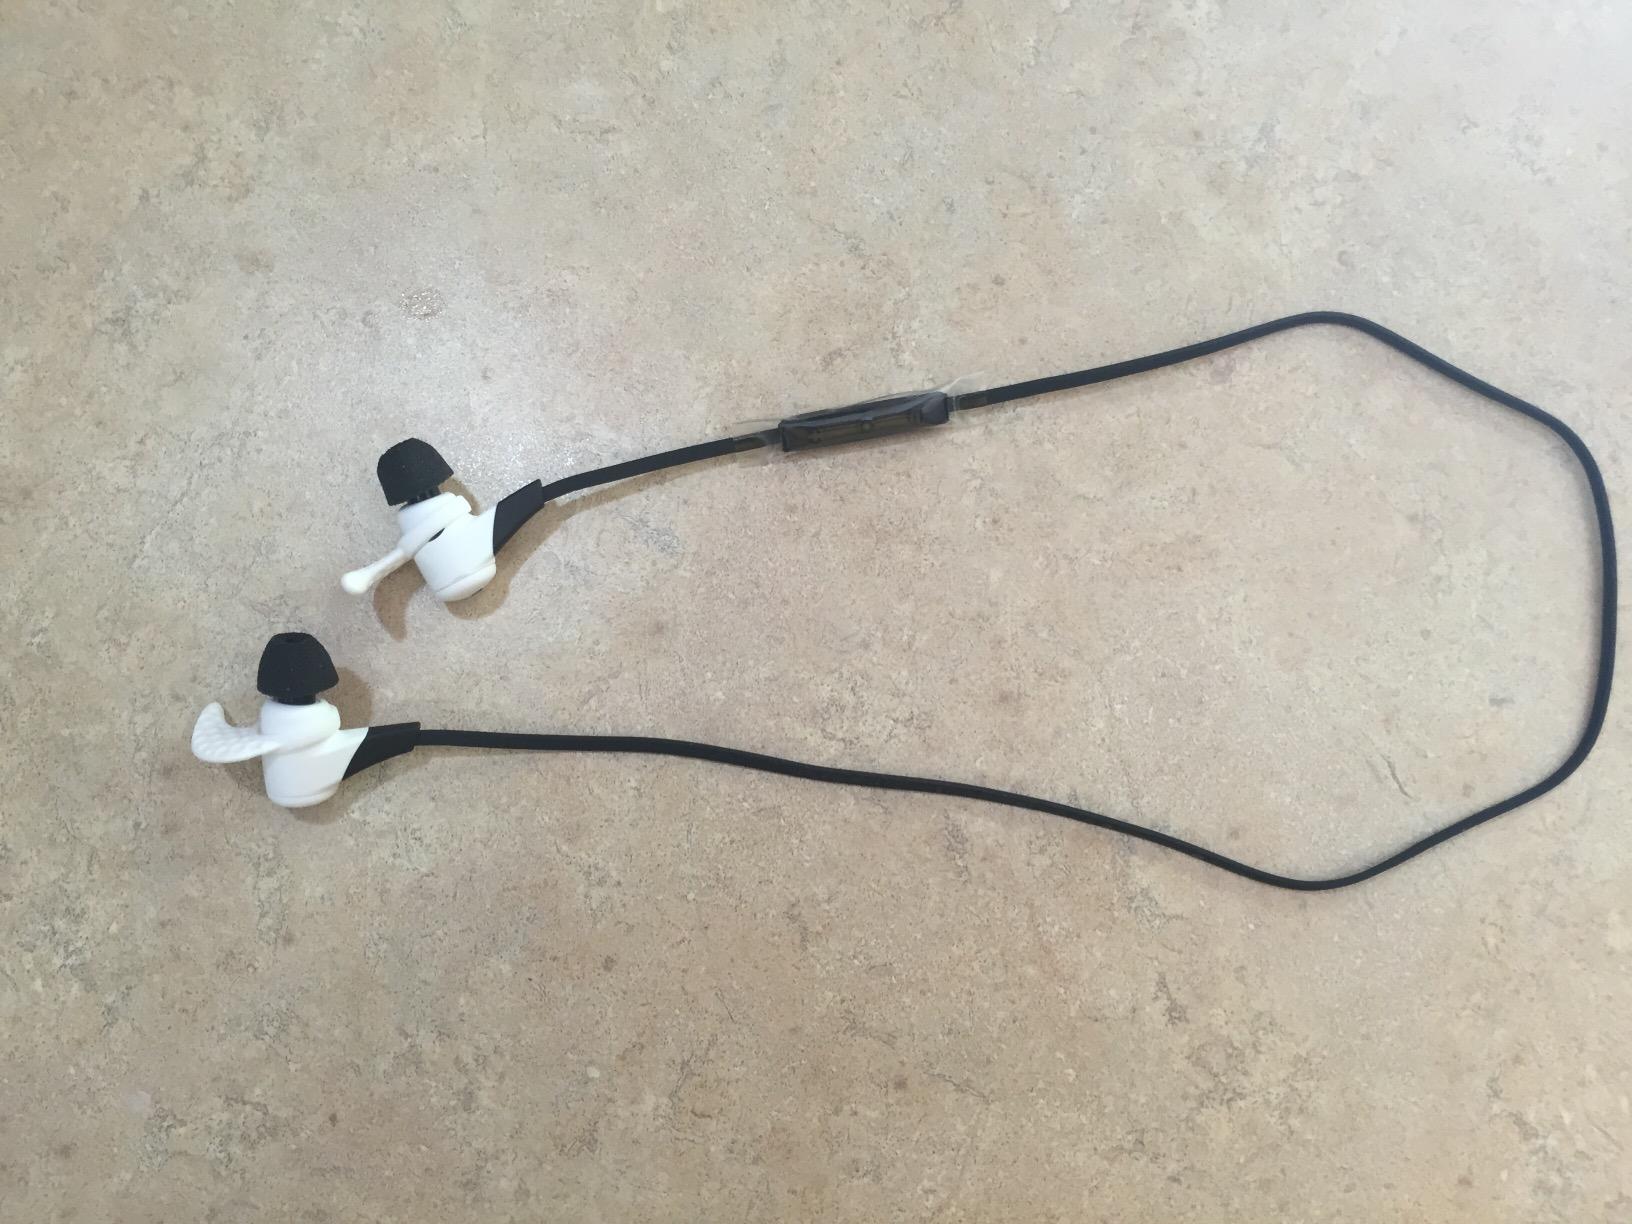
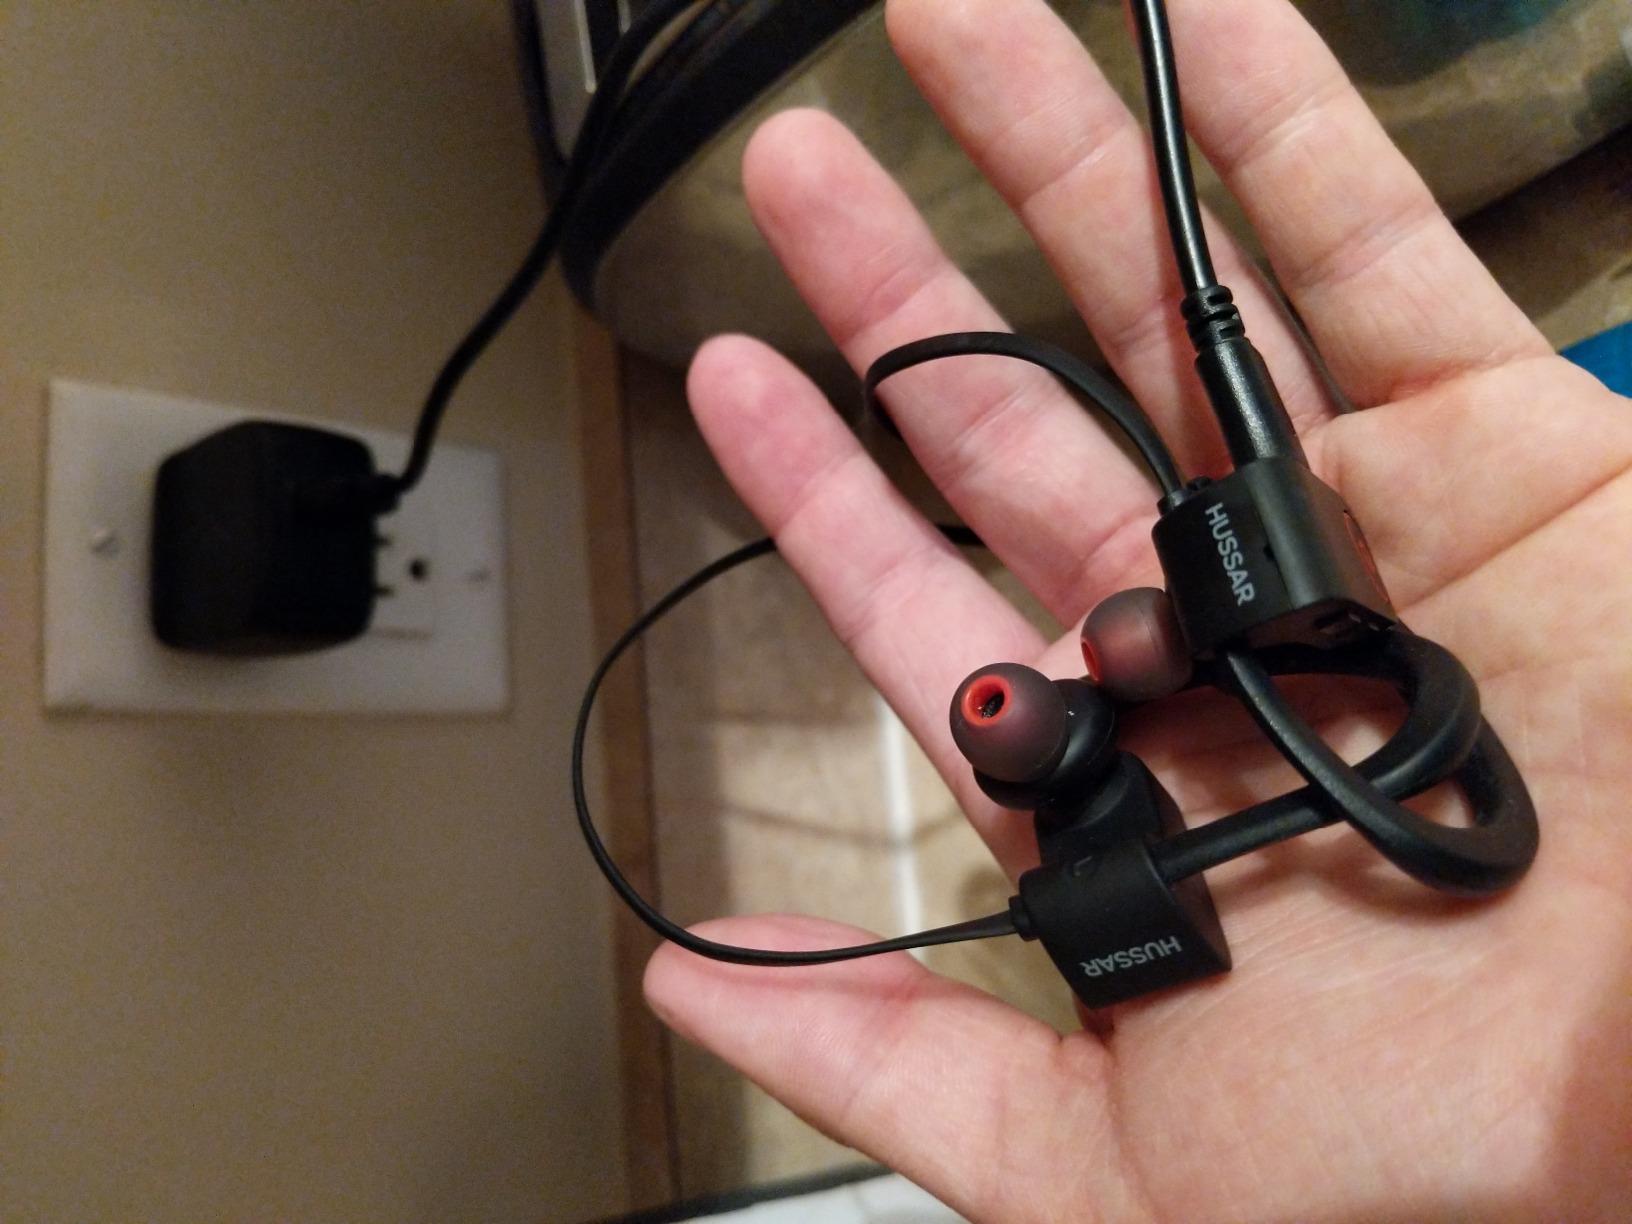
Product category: headphones
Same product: no